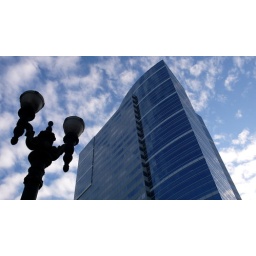
A shot looking up at a building in Portland, with the lamp post looking on.